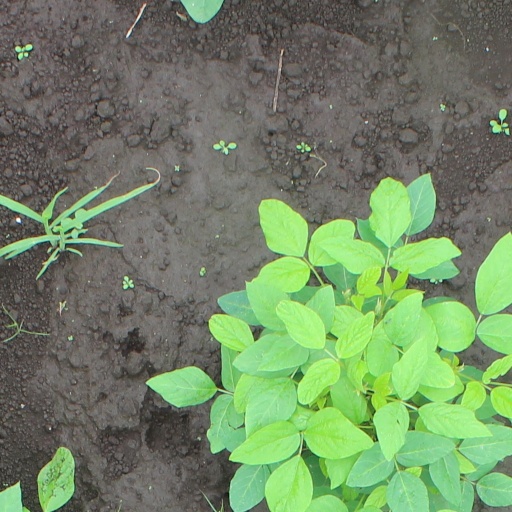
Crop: soybean